Hugo Award for Best Fan Artist

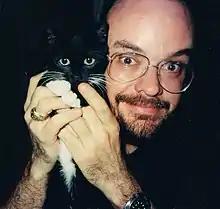
Brad W. Foster has received the largest number of awards, with 8 wins out of 27 final ballot nominations.

During the 61 nomination years, 85 artists have been finalists; 34 of these have won, including co-winners and Retro Hugos. Brad W. Foster has received the largest number of awards, with 8 wins out of 27 final ballot nominations. William Rotsler and Tim Kirk have won five awards, from 23 and 8 nominations respectively. The only other artists to win more than twice are Teddy Harvia, with 4 out of 20 nominations, Alexis A. Gilliland, with 4 out of 8, and Frank Wu, also with 4 out of 8. The artist with the most nominations without winning was Taral Wayne, at 12 nominations.